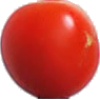
Label: Tomato Cherry Red 1